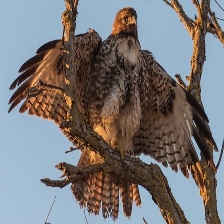
Species: RED TAILED HAWK
Scientific name: BUTEO JAMAICENSIS